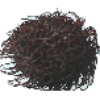
Label: rambutan